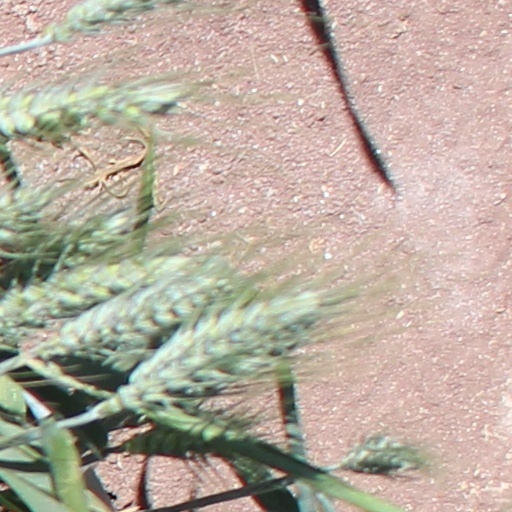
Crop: wheat